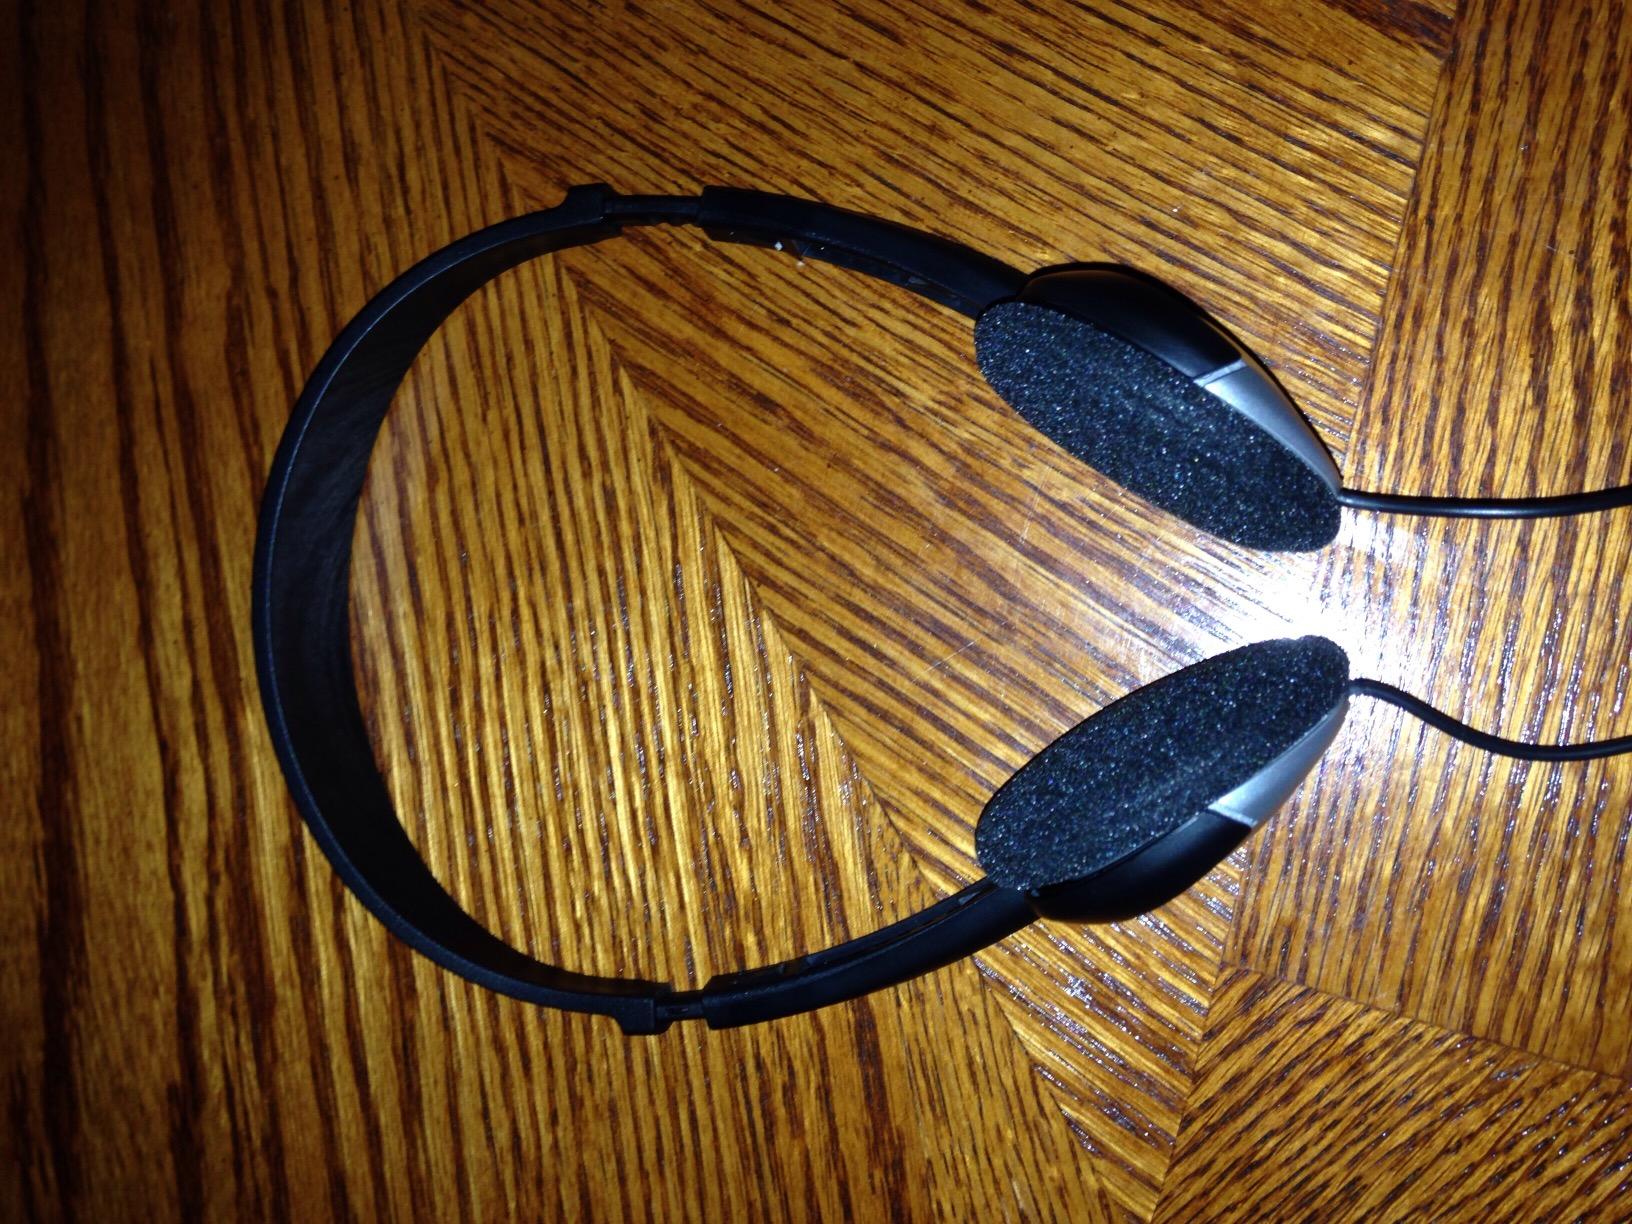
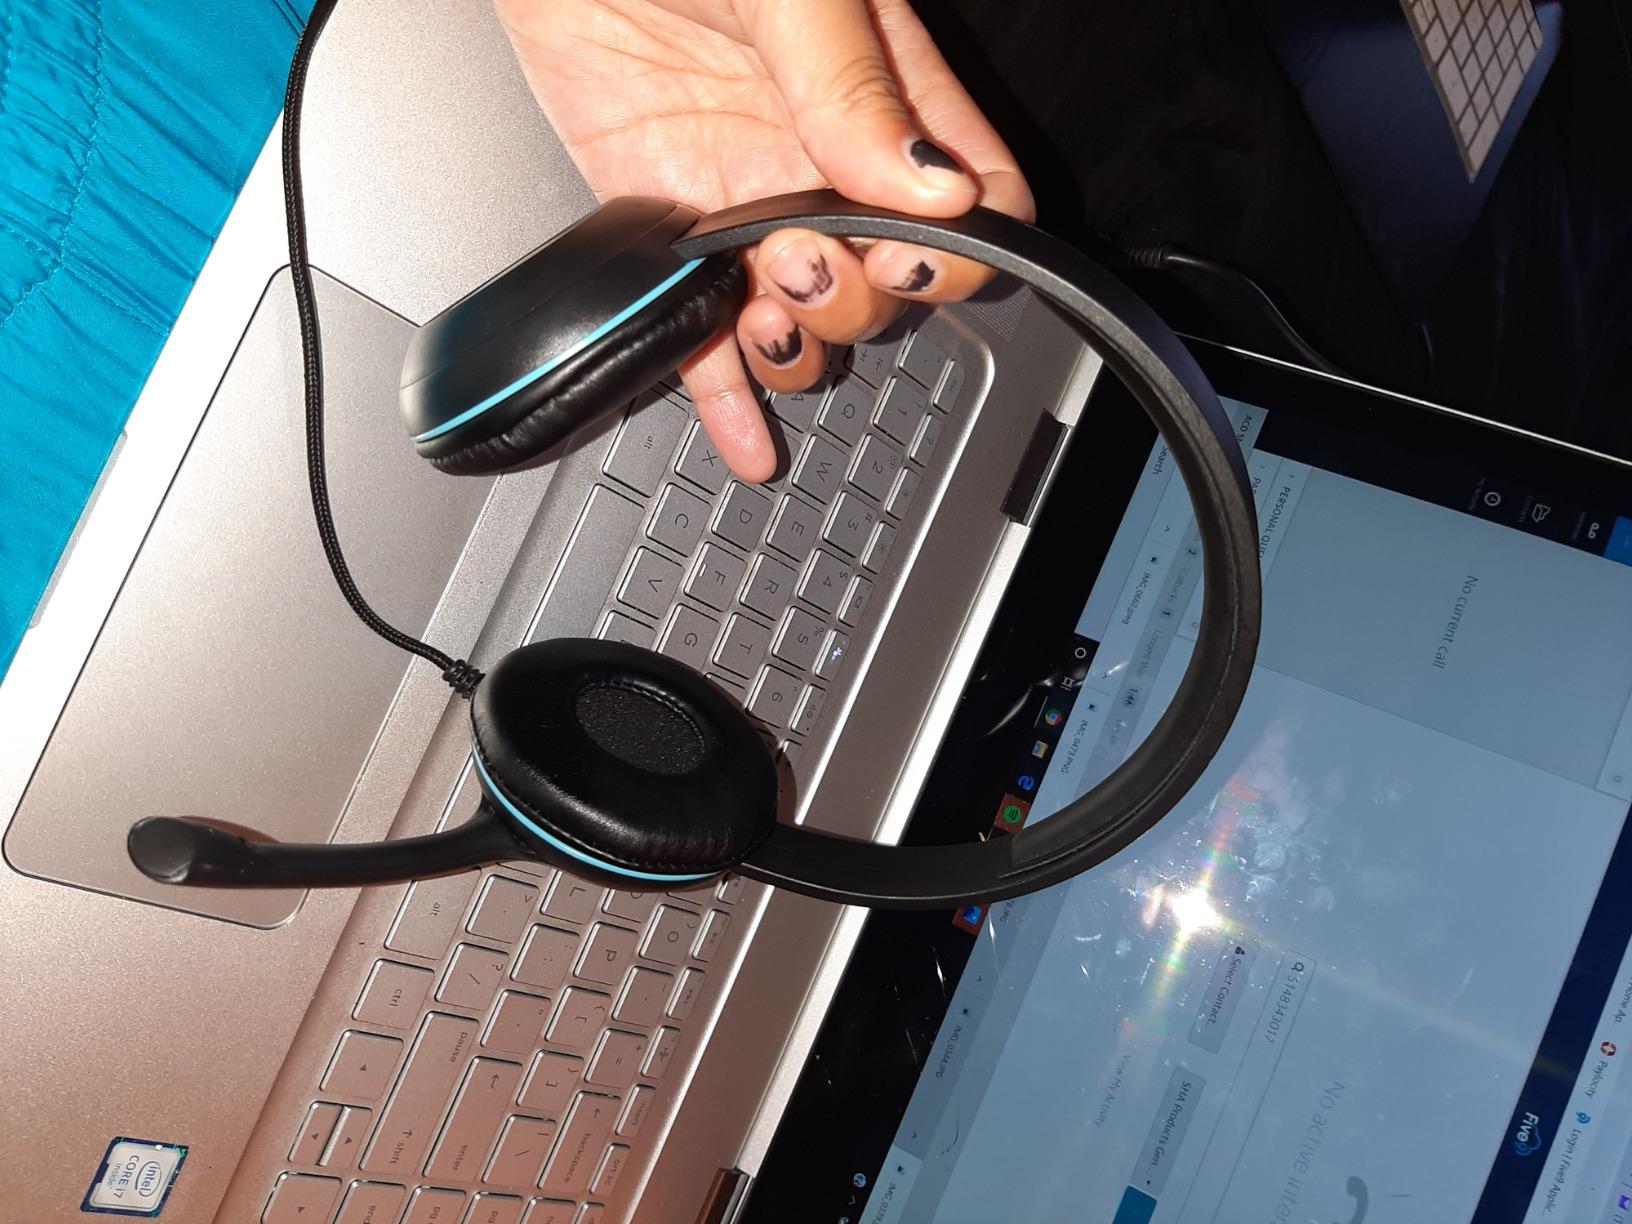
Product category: headphones
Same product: no